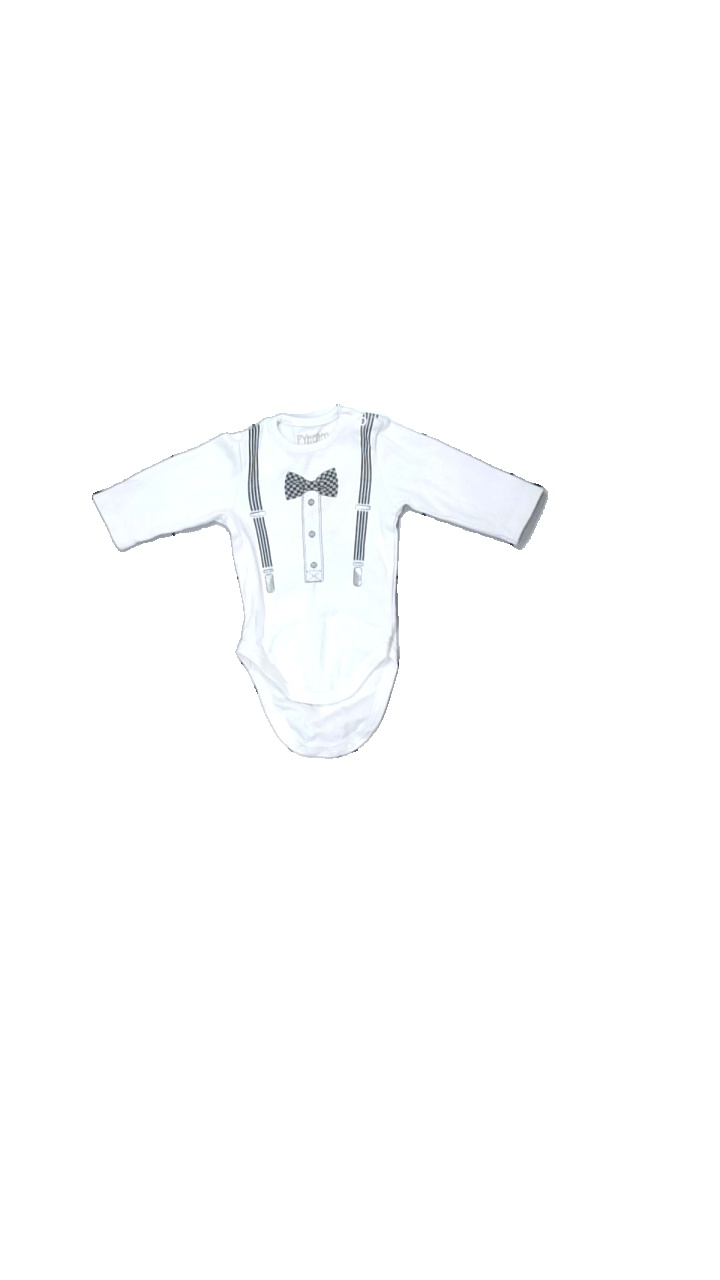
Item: Top (Children)
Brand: Pytteliten
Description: body med tryck
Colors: White, Black, Grey
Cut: C-collar
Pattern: Other
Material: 100% bomull
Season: All
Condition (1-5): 3
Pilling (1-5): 3
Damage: luddigt
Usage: Export
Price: <50